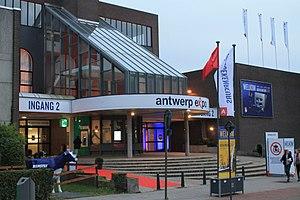
Foire de livre à Antwerp Expo